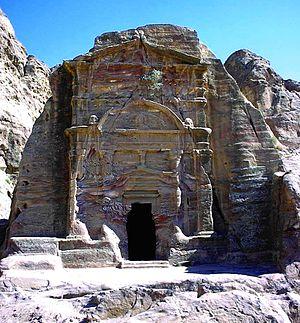
Pétra. Tombe de Sextius Florentinus, gouverneur romain de la Province d'Arabie. IIe siècle. Photo Ginolerhino 2004.